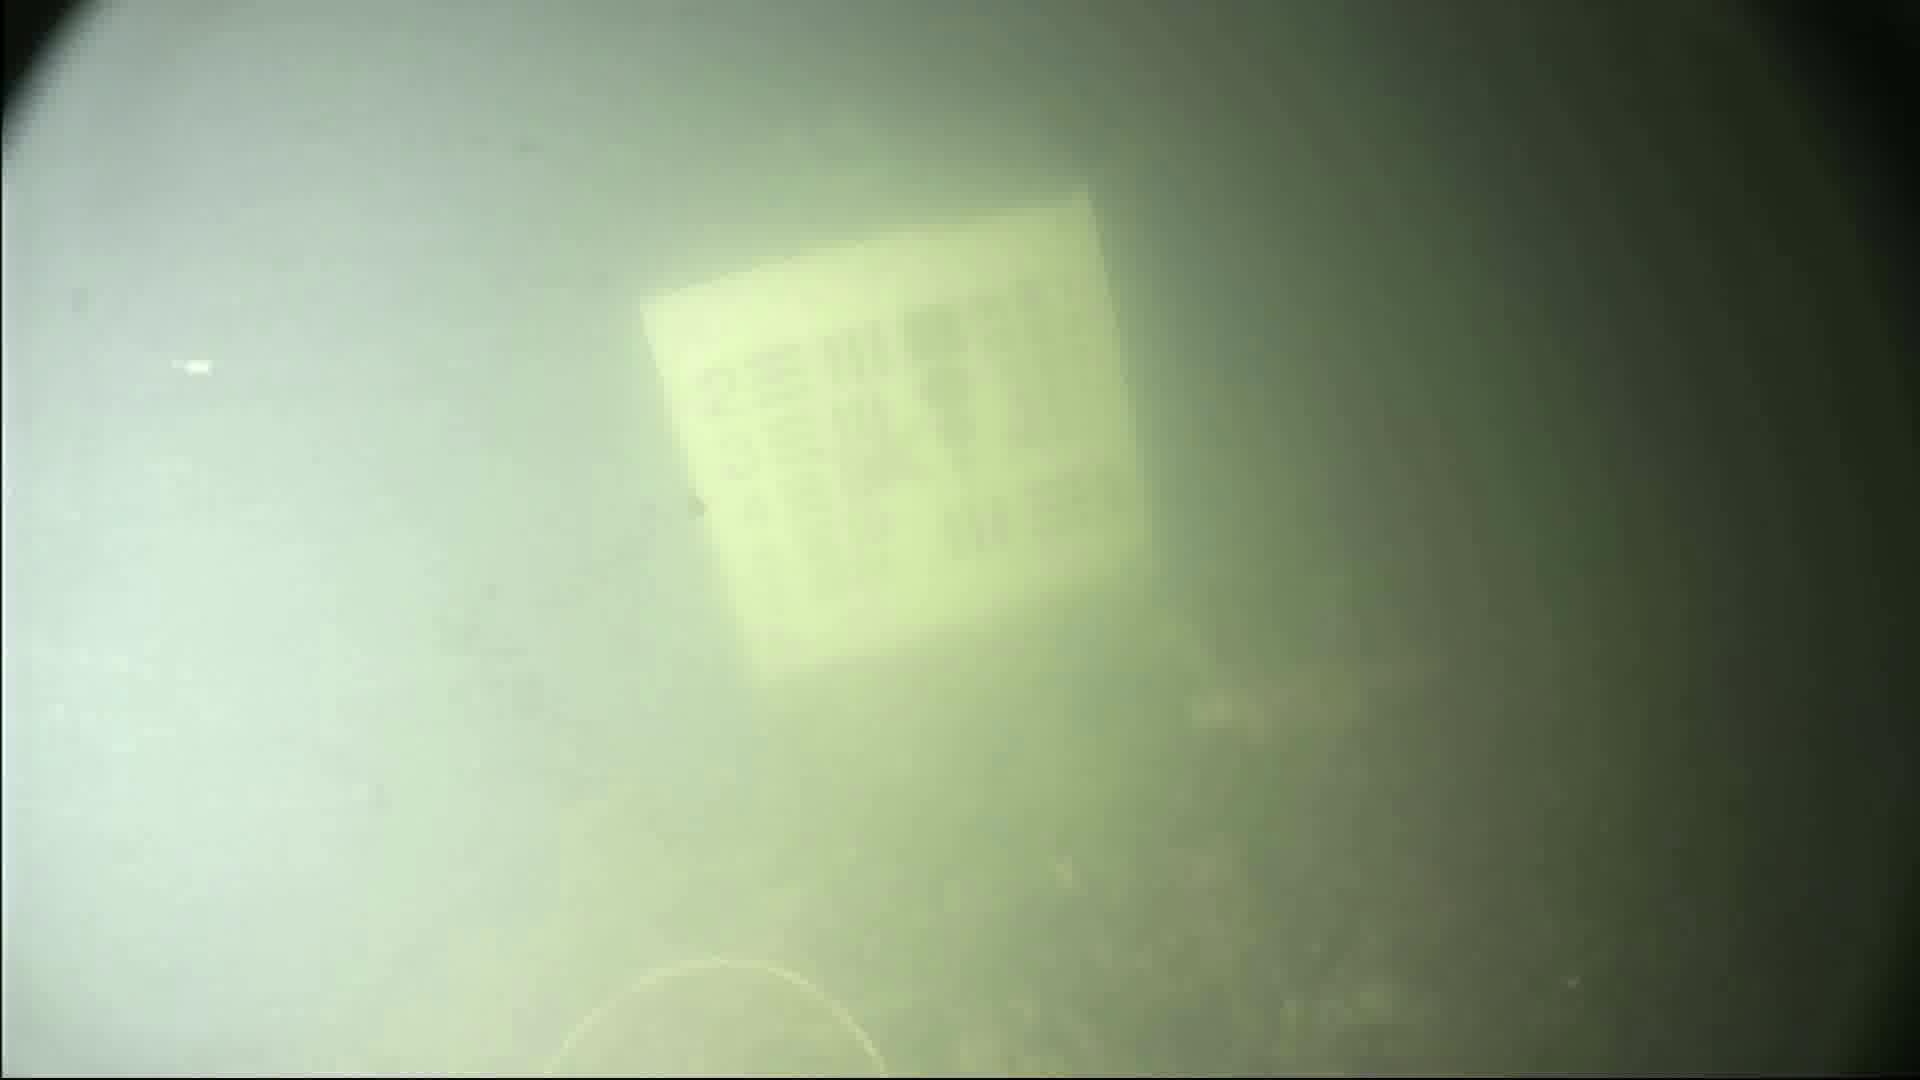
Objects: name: crab